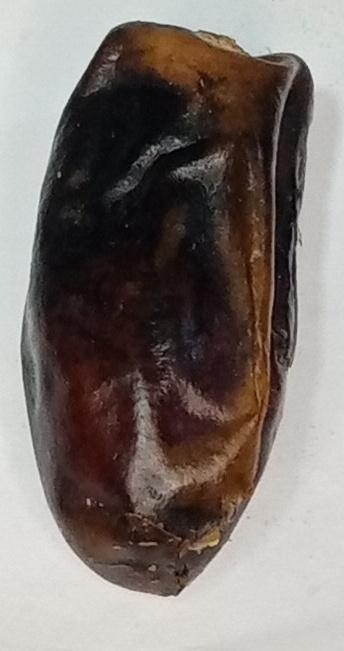
Variety: gajar
Size: medium
Grade: grade-1